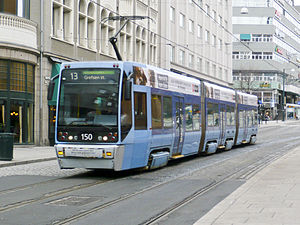
Oslos sporveje
Sporvogn af typen SL-95.
Oslos sporveje er et sporvejsnet, der sammen med T-banen og NSB's tog udgør den skinnegående kollektive trafik i Oslo og Bærum. Sporvejene ejes af det kommunalt ejede Sporveien, mens driften varetages af datterselskabet Sporveien Trikken på vegne af trafikselskabet Ruter med sporvogne ejet af Oslo Vognselskap.